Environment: real
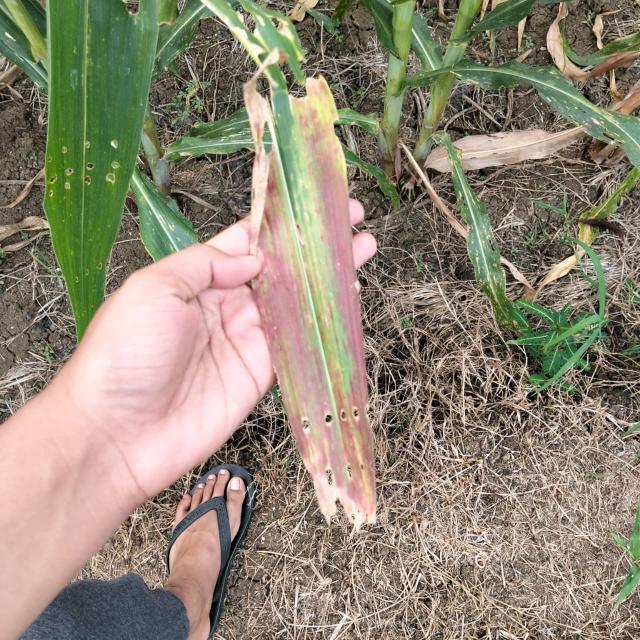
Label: phosphorus_deficiency